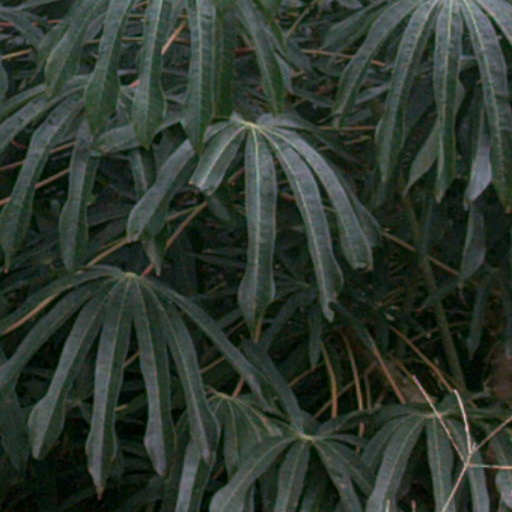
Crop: cassava